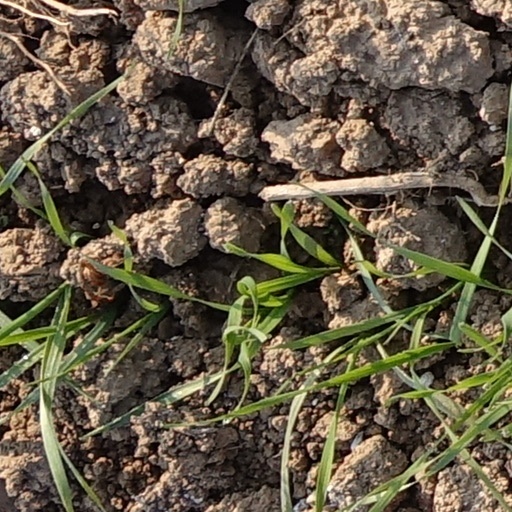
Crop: wheat